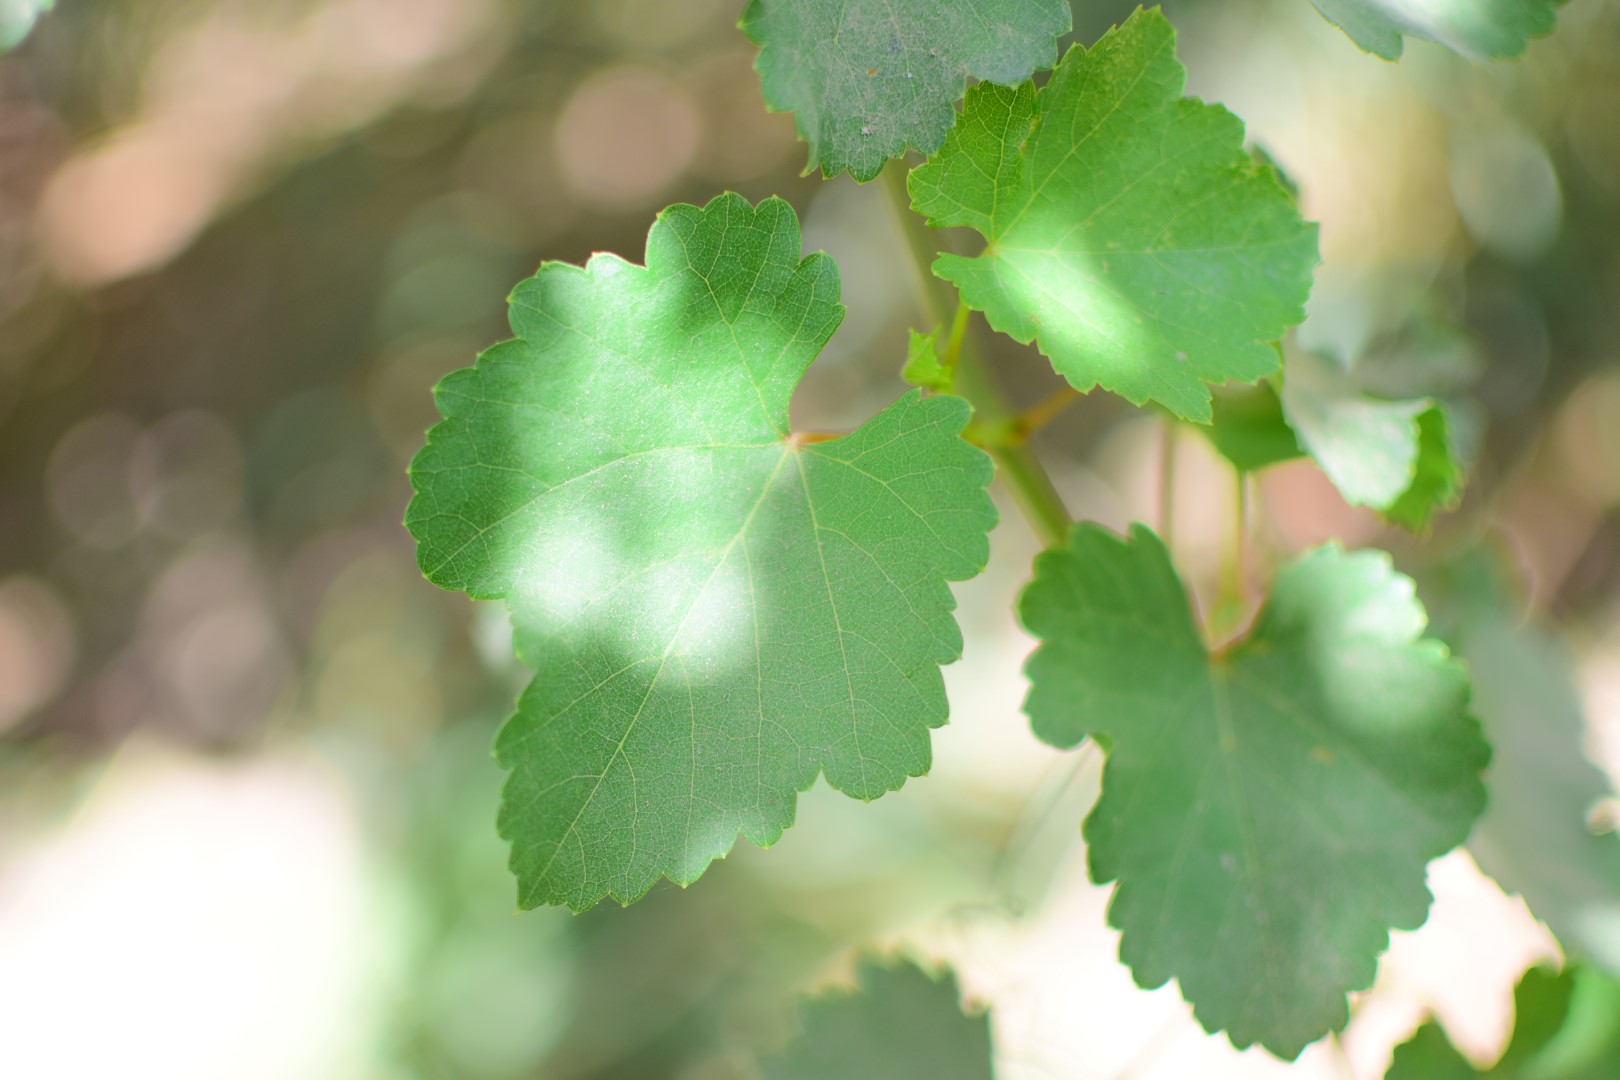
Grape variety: Frinsi